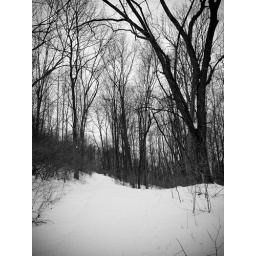
A road in front of our house